Granpa

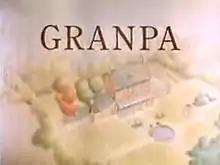
Screen shot of the title card

Granpa is a British family-oriented animated film that adapts a picture book by John Burningham. Produced by TVS for Channel 4 Television in 1989, it was released on VHS by PolyGram Video in 1994.